2016 Daytona 500

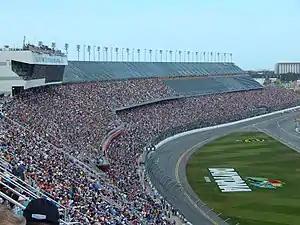
Daytona International Speedway, the track where the race was held, the photo above taken a year prior.

Daytona International Speedway is a race track in Daytona Beach, Florida, that is one of six superspeedways to hold NASCAR races, the others being Auto Club Speedway, Indianapolis Motor Speedway, Michigan International Speedway, Pocono Raceway and Talladega Superspeedway. The standard track at Daytona is a four-turn superspeedway that is long. The track also features two other layouts that utilize portions of the primary high speed tri-oval, such as a sports car course and a motorcycle course. The track's infield includes the Lake Lloyd, which has hosted powerboat racing. The speedway is owned and operated by International Speedway Corporation.